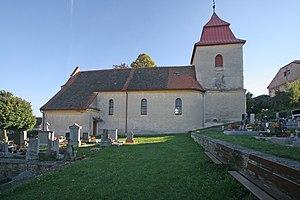
Turkovice est une commune du district de Pardubice, dans la région de Pardubice, en République tchèque. Sa population s'élevait à 218 habitants en 2017.